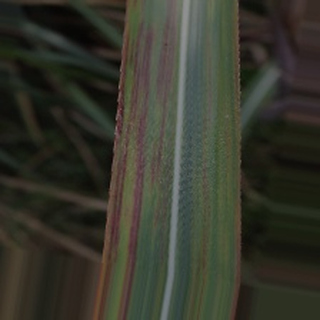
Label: sugarcane_bacterial_blight